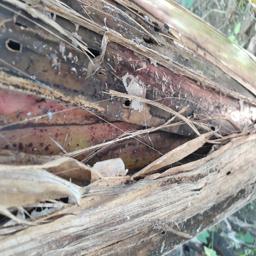
Label: BACTERIAL SOFT ROT